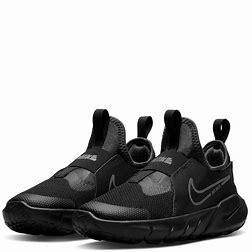
Brand: Nike
Model: Flex Runner 2